History of the Kansas City metropolitan area

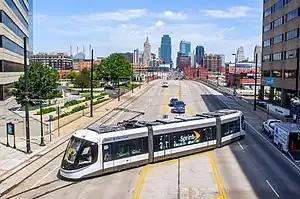
Union Station has a KC Streetcar stop.

Downtown Kansas City, Missouri has had $6 billion in improvements, with main goals including to attract convention and tourist money, office workers, and residents. The Power & Light District was redeveloped where the Sprint Center arena was opened in 2007 to functionally succeed the Kemper Arena. The downtown residential population increased from almost 4,000 residents in the early 2000s to nearly 30,000 in 2017. New apartment complexes like One, Two, and Three Lights, RM West, and 503 Main have begun to reshape Kansas City's skyline. By the mid-2010s, many office buildings were converted to residential uses and the Class A vacancy rate plunged to 12% by 2017. Swiss Re, Virgin Mobile, AutoAlert, and others have begun to move operations to downtown Kansas City from the suburbs and from expensive coastal cities.